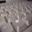
Label: keyboard